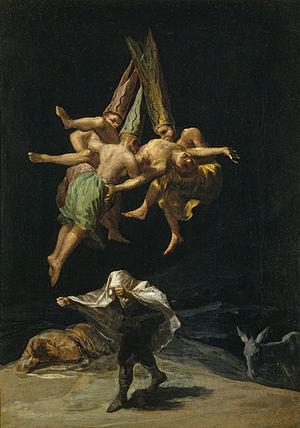
Trance est un film britannique réalisé par Danny Boyle, sorti en 2013.
La sorcellerie est dans l'œuvre de Francisco de Goya un thème très développé. En plus des six tableaux qu'il a peints à la fin du XVIIIᵉ siècle pour le cabinet de la duchesse d'Osuna — parmi lesquels le célèbre Le Sabbat des sorcières —, Goya aborde la thématique par deux fois : dans la série de gravures des Caprichos